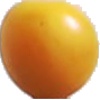
Label: Cherry Wax Yellow 1